United Congregational Church (Newport, Rhode Island)

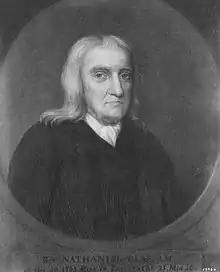
Rev. Nathaniel Clap gathered the First Congregational Church in Newport

The congregation was gathered as Newport's First Congregational Church in 1695 by Rev. Nathaniel Clap, a Harvard College graduate who ministered to the Newport congregation until his death in 1745. The Second Congregational Church of Newport started another congregation in 1735, but the two later reunited. The congregation was active during the American Revolution and both churches' meeting houses were used as barracks and hospitals by the British and French troops in Newport. Dr. Samuel Hopkins was the minister of the church in the late eighteenth century.